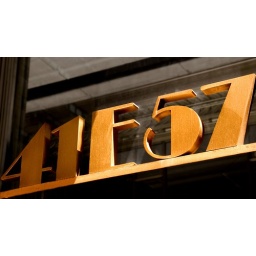
Fabulous Art Deco letters announce the street address of this building in NYC.